7 Pecados Rurais

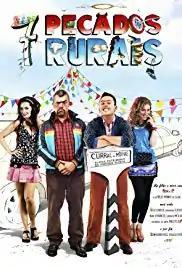

7 Pecados Rurais is a 2013 Portuguese film directed by Nicolau Breyner. It was the Portuguese film with the largest number of admissions in Portugal in 2013 with 281,423.